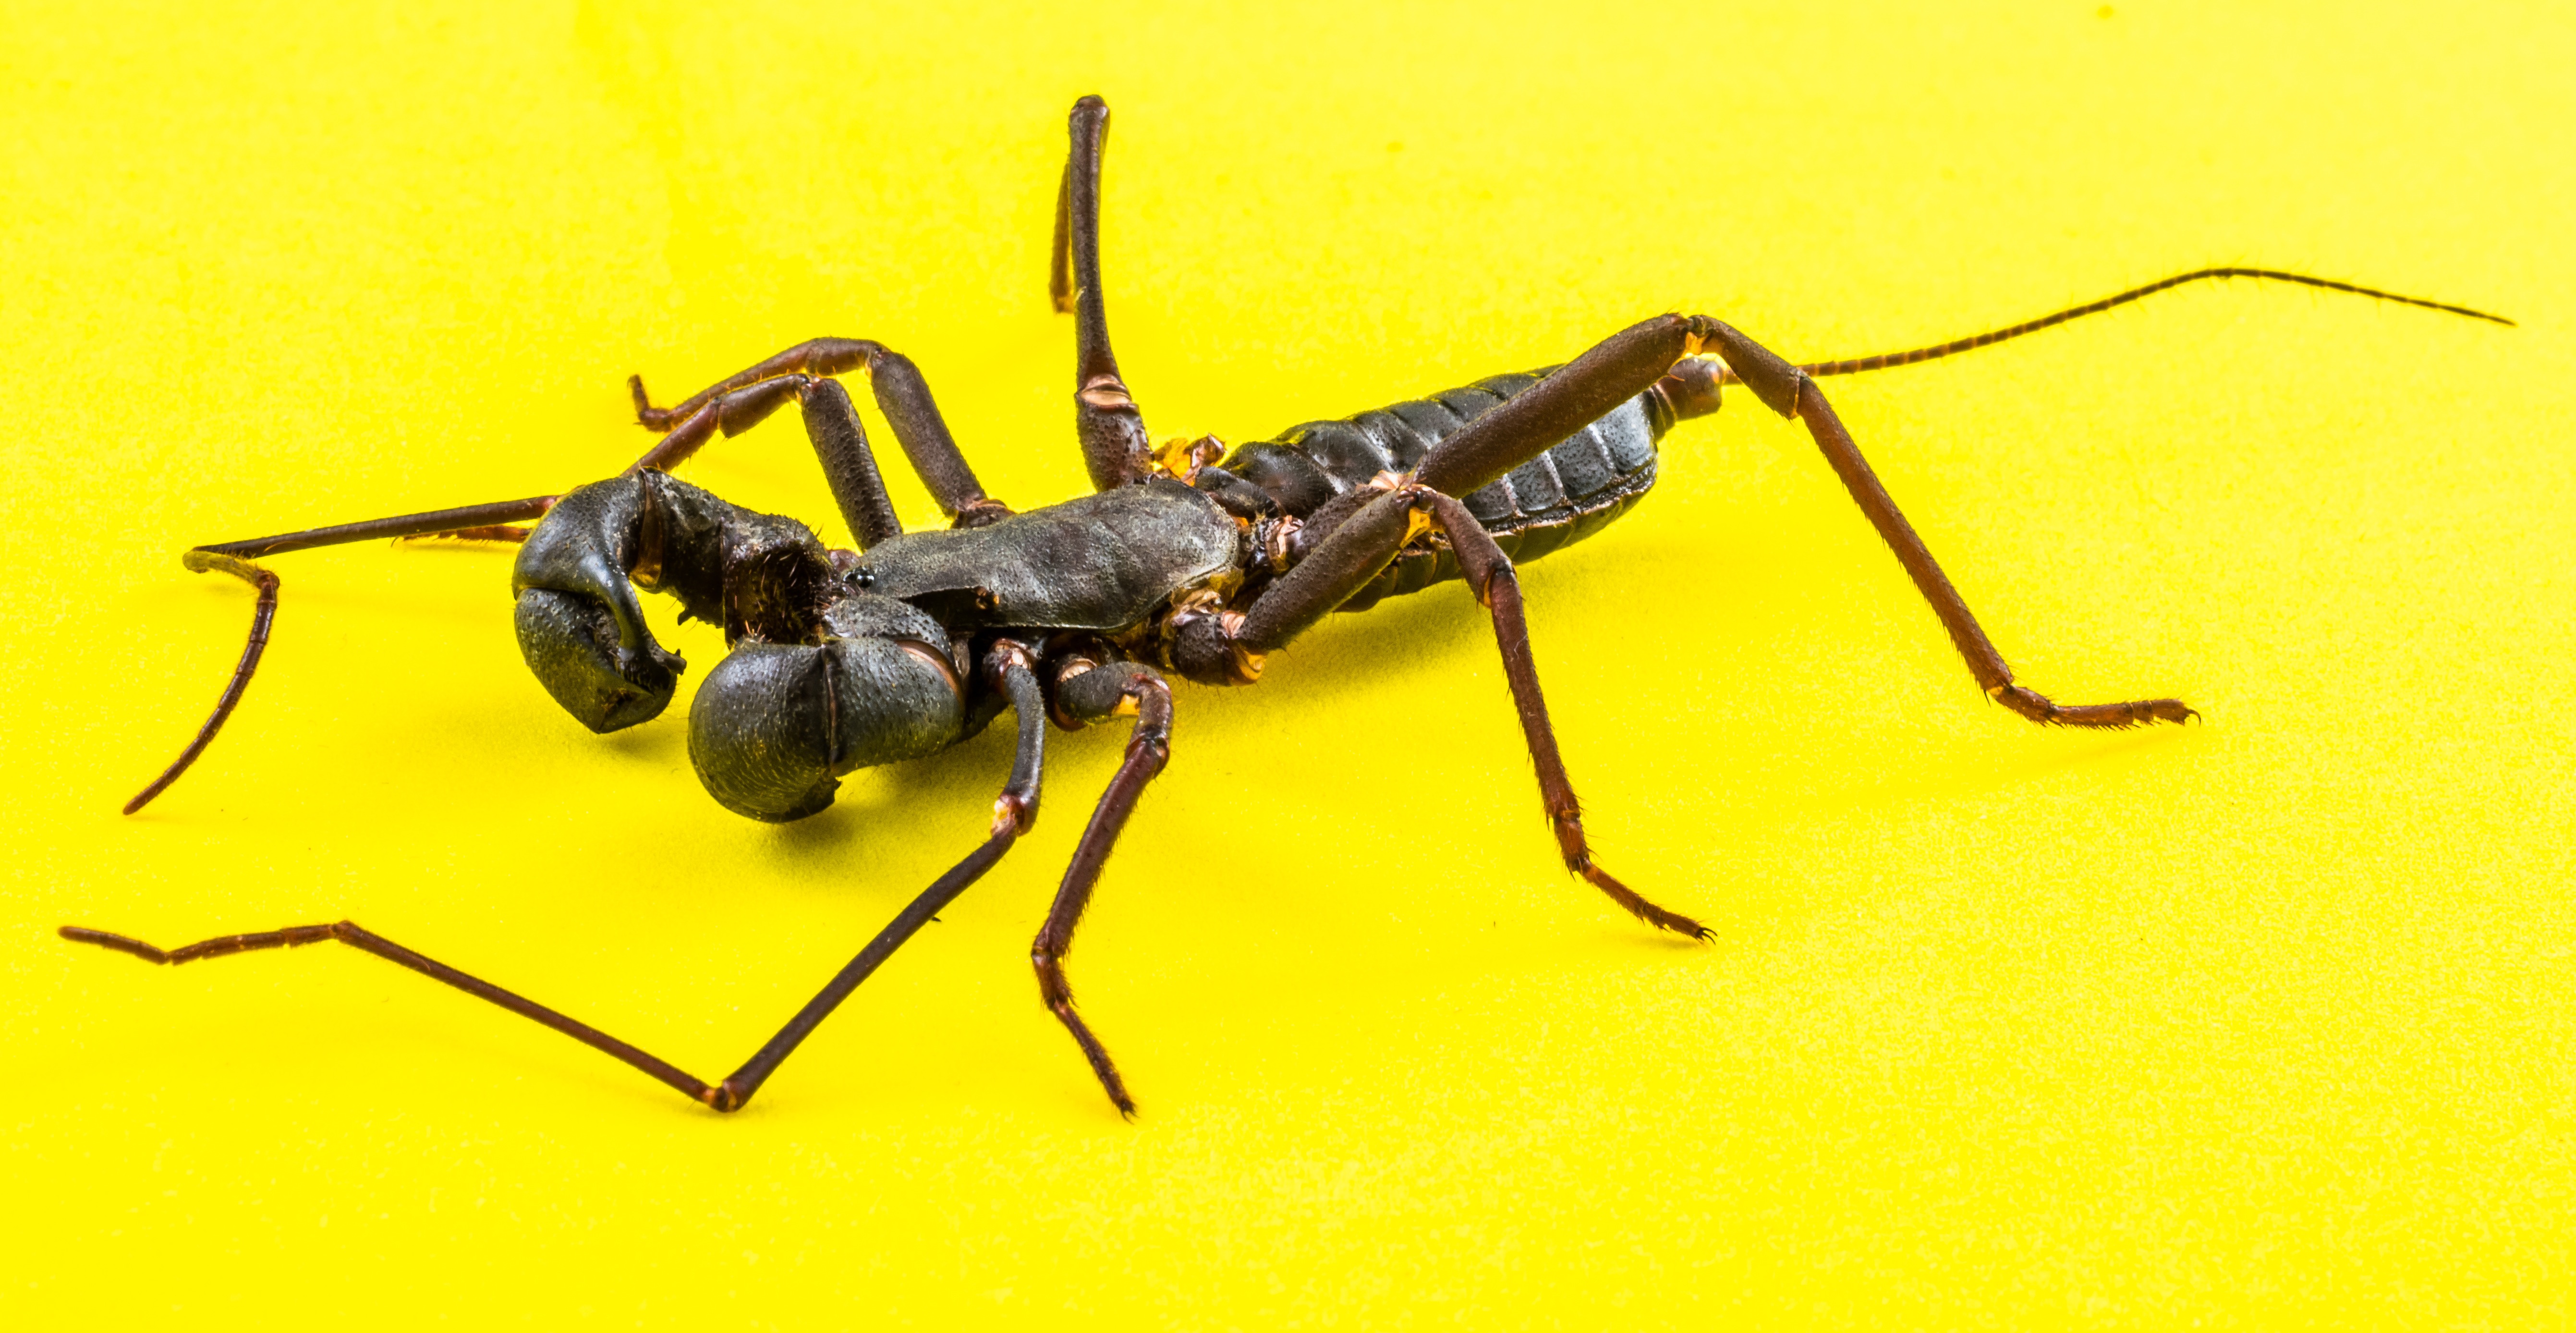
insect, close, fauna, invertebrate, ant, pest, scorpio, macro photography, arthropod, membrane winged insect, geisselskorpione, uropygi